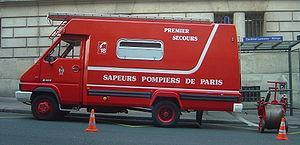
Brigade de Sapeurs-Pompiers de Paris, rue du Cardinal Lemoine (entraînement)
Le premier secours évacuation est un fourgon d'incendie particulier à la brigade de sapeurs-pompiers de Paris mis en service pour la première fois en 1985.
Le rouge est un champ chromatique regroupant les couleurs vives situées sur le cercle chromatique entre l'orange et les pourpres. Lavé de blanc, le rouge devient rose, sombre, il s'appelle brun. Opposé au vert, il forme un des contrastes qui, avec celui entre le bleu et le jaune et celui entre le noir et le blanc, orientent la perception visuelle. Un rouge, un vert et un bleu suffisent pour la synthèse additive des couleurs ; différentes nuances de rouge peuvent servir de couleur primaire. Pour la théorie ondulatoire de la lumière, la bande rouge est à l'extrémité de moins d'énergie du spectre visible, à la limite de l'infrarouge.